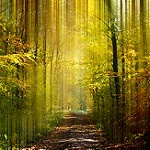
Label: forest